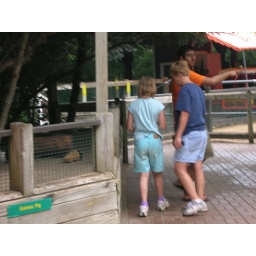
The man in the orange shirt is in charge